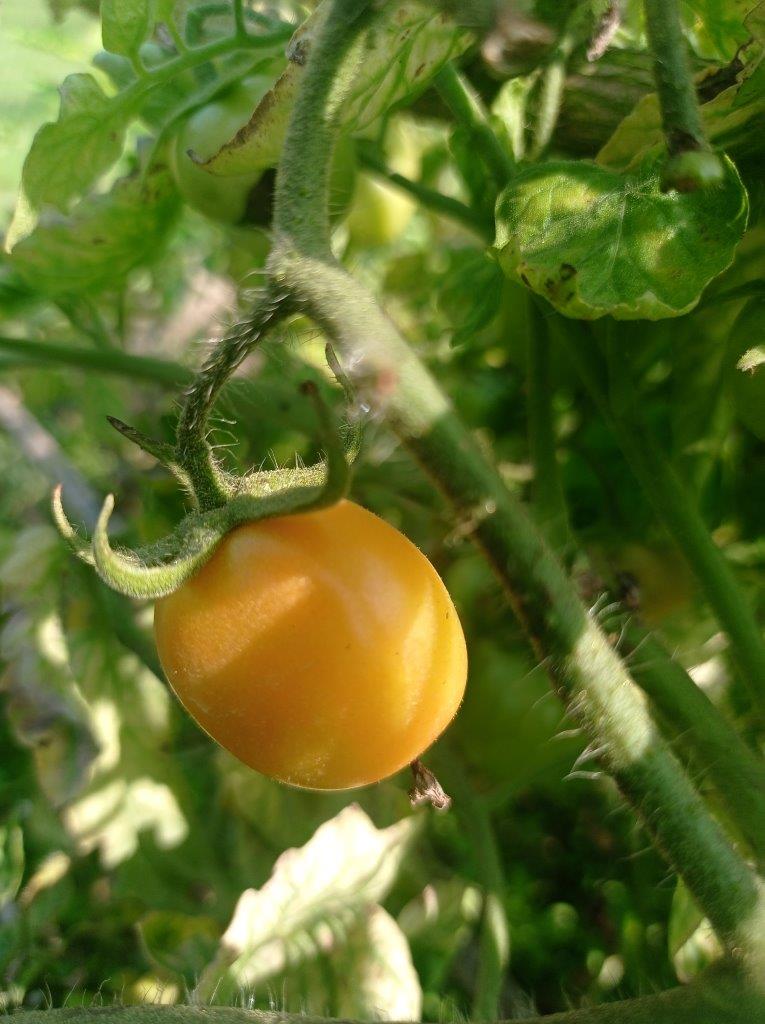
Maturity: Mature